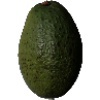
Label: Avocado 1